Landwehr

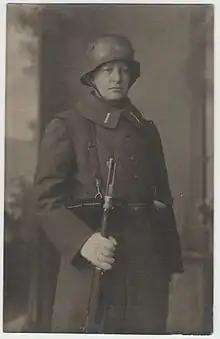
Estonian member of the Baltic "Landeswehr"

The Baltic "Landeswehr" was the name of the armed forces of the puppet government of Latvia established by the Baltic nobility. The Baltic state was designed to be established from territories that were ceded by Imperial Russia in the Treaty of Brest-Litovsk in 1918, but collapsed in the Estonian War of Independence in 1919.